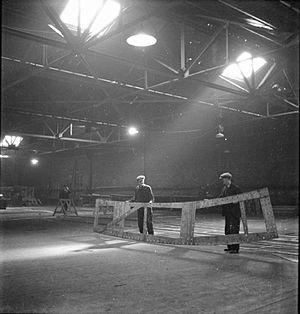
En termes de marine, un gabarit est le patron en vraie grandeur, en plein ou en creux, d'une pièce d'un navire, fait de bois ou de gros carton, servant au constructeur. Le modèle en vraie grandeur sert à tracer, contrôler le profil ou les dimensions d'un objet en cours de fabrication. Le mot gabarit désigne aussi l'encombrement d'un bateau.